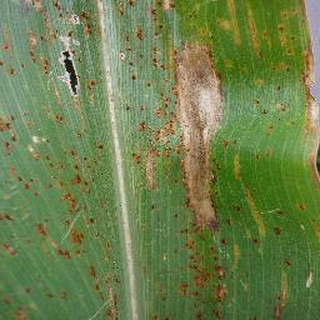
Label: corn_northern_leaf_blight